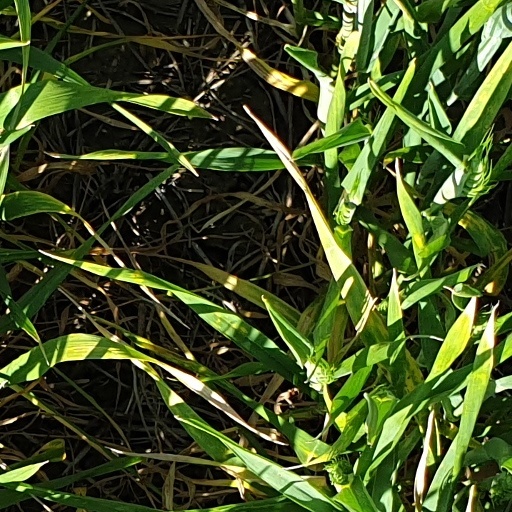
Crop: wheat